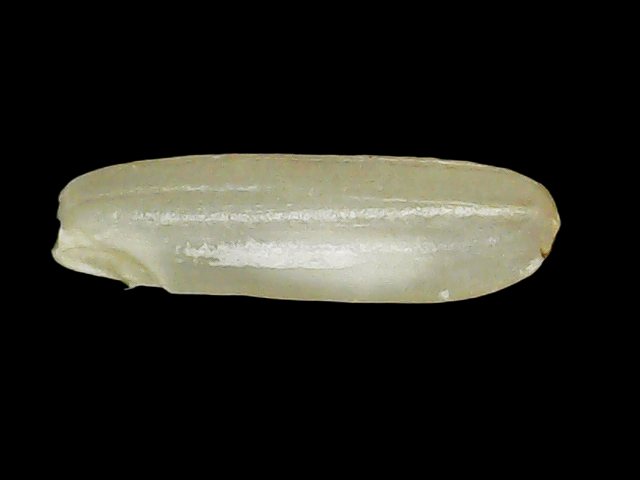
Rice variety: Binadhan21